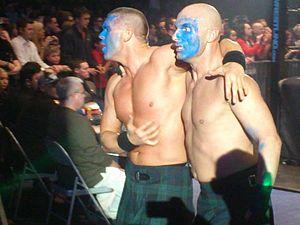
L'édition 2014 de Best in the World est une manifestation de catch en paiement à la séance, produite par la fédération américaine Ring of Honor, initialement diffusée en haute définition et en direct sur le câble et via satellite, aux États-Unis. Elle est également disponible en ligne, sur le site d'hébergement de vidéos Ustream. Le pay-per-view se déroule le 22 juin 2014 au Tennessee State Fairgrounds à Nashville, dans le Tennessee. Pour cette 5ᵉ édition de Best in the World, sept lutteurs de la ROH — Adam Cole, Jay Lethal, Matt Hardy, Michael Elgin, Jay Briscoe, Kevin Steen et Maria Kanellis — sont présentés sur l'affiche promotionnelle.
Bad Influence est une équipe de catcheurs ayant travaillé à la Total Nonstop Action Wrestling et la Ring of Honor. Composée aujourd'hui de Christopher Daniels, Frankie Kazarian & Scorpio Sky, plus connue sous le nom de SoCal Uncensored, l'équipe travaille actuellement à la All Elite Wrestling.